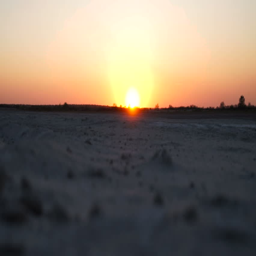
the couple is towards each other at sunset